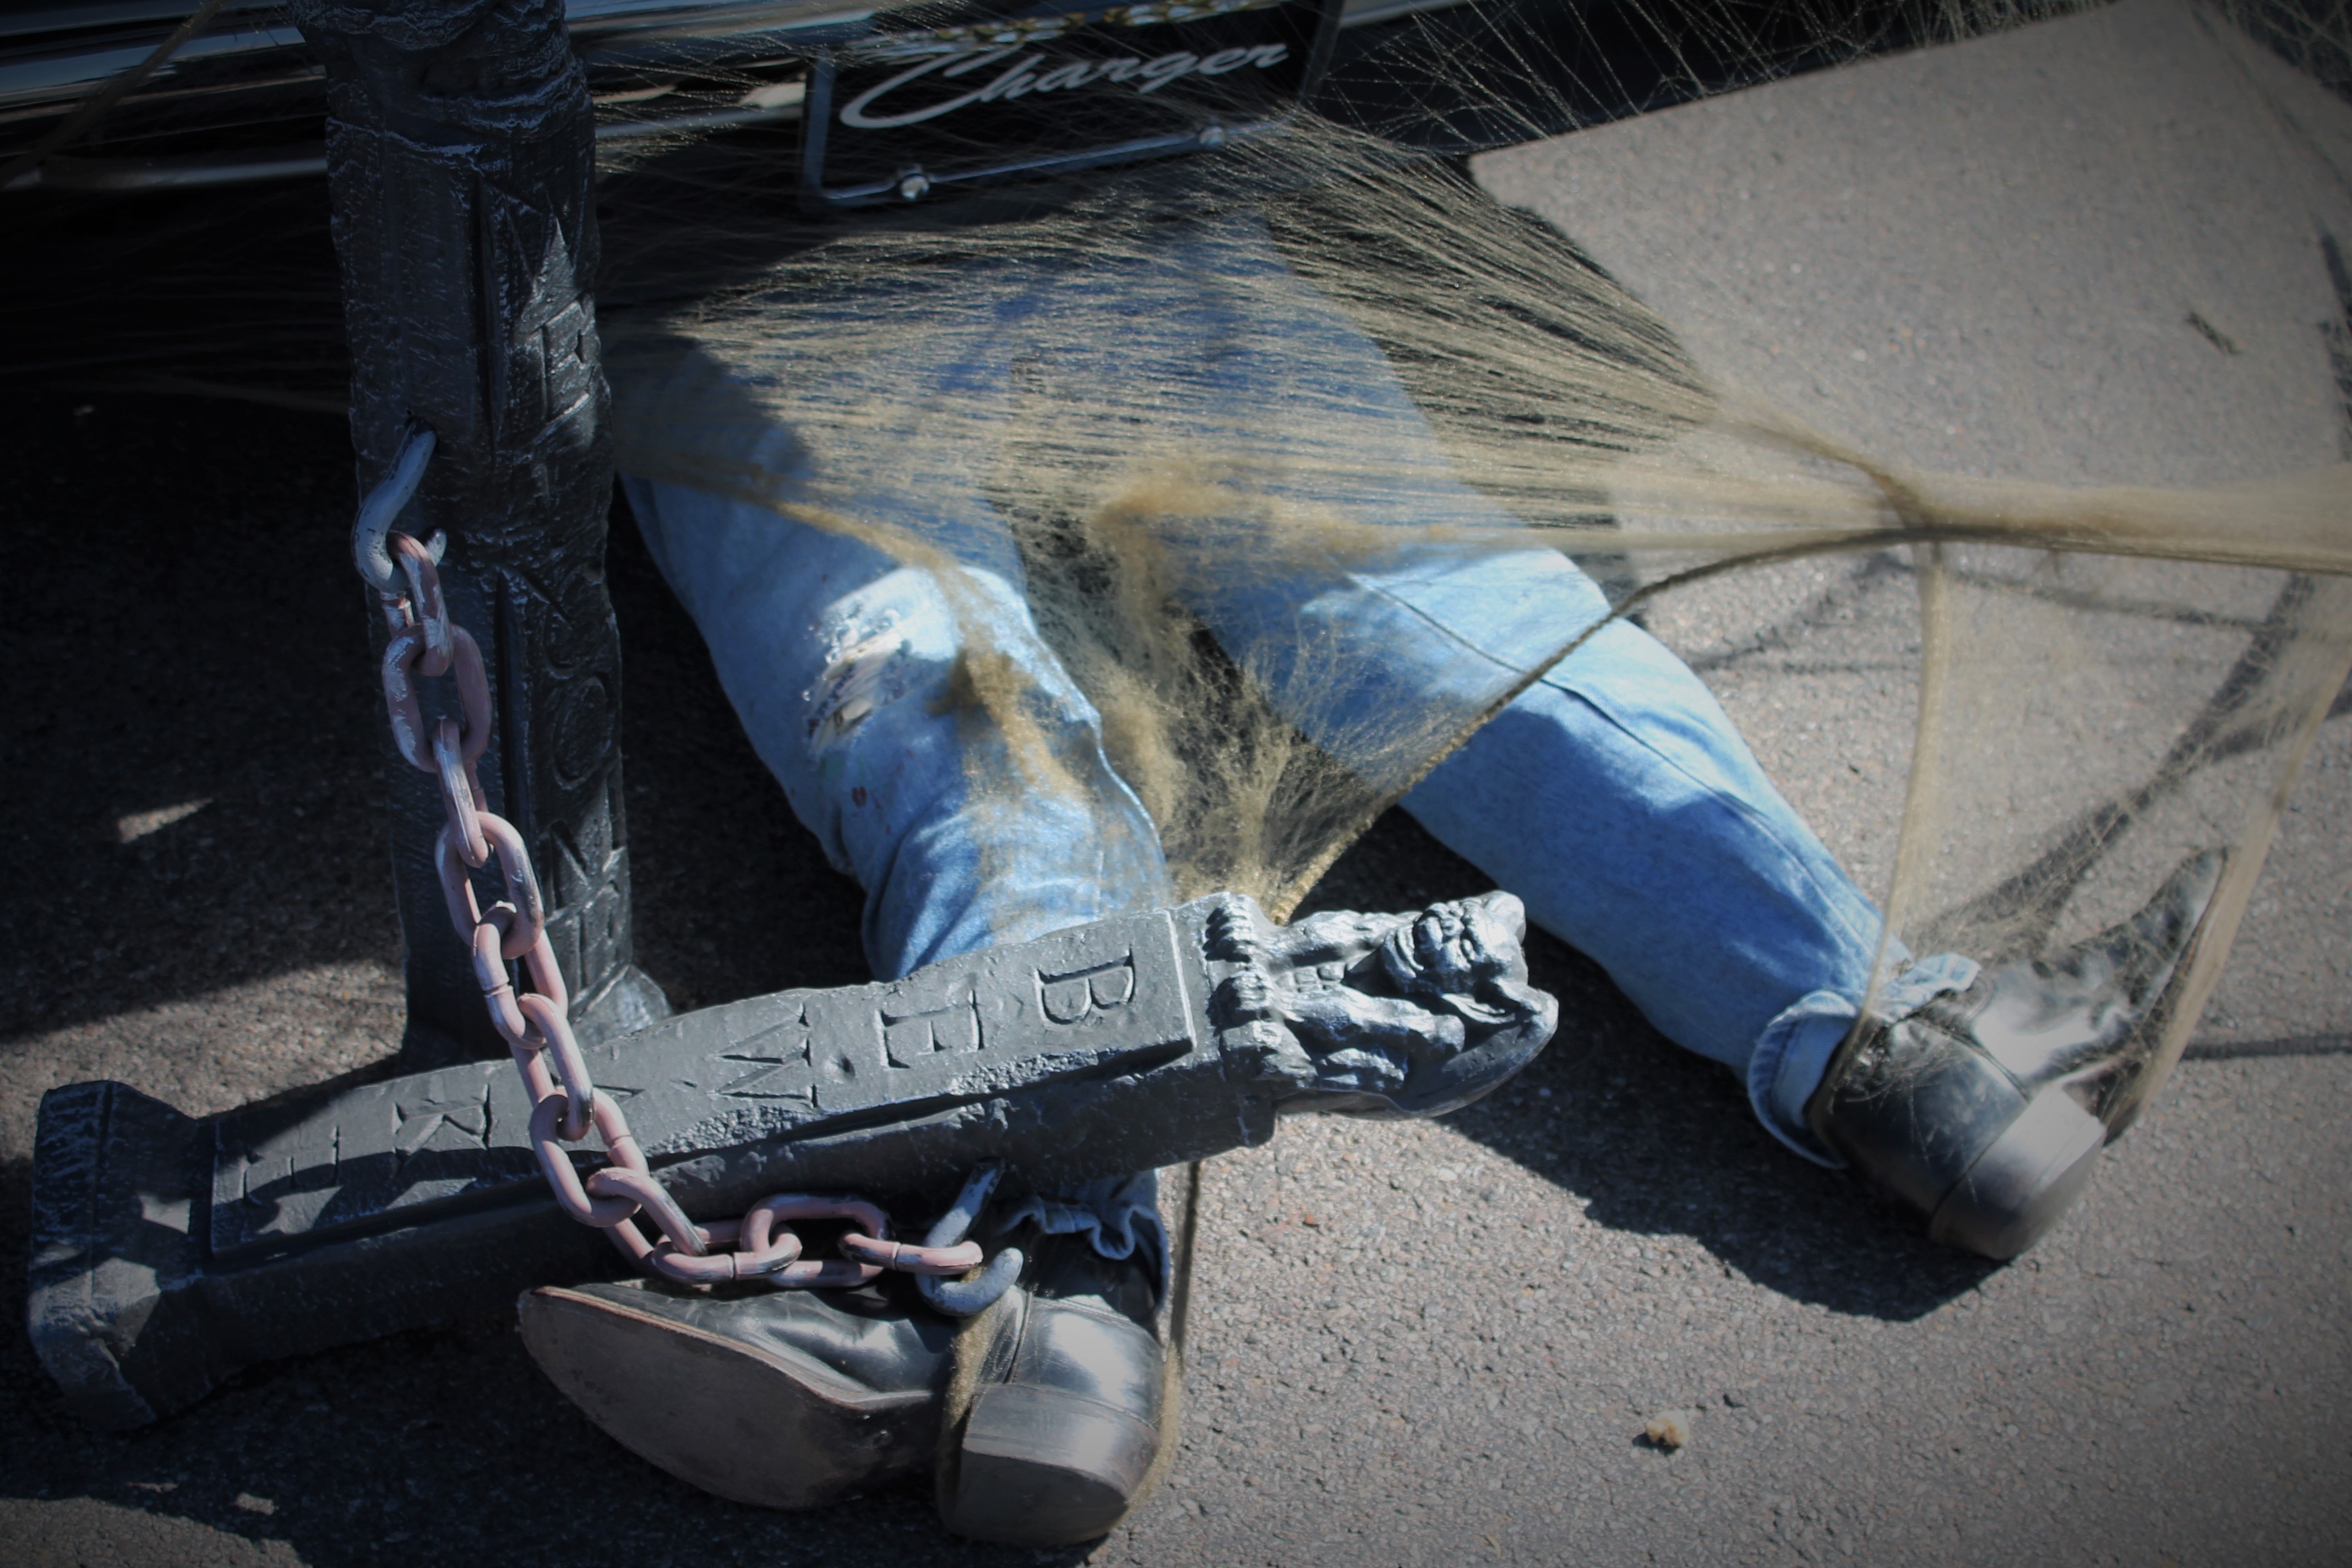
fall, spooky, celebration, decoration, vehicle, halloween, holiday, death, decor, season, festive, celebrate, display, decorative, seasonal, creepy, ghost, crushed, haunted, october, haunting, treat, mechanic, halloween party, trick or treat, halloween background, halloween decor, halloween decorations, all hallow's eve, octoberfest, halloween festival, halloween carnival, halloween contest, paranormal, ghost hunter, paranormal investigation, trunk or treat, colourful decorations, vehicular death, prank, car mechanic